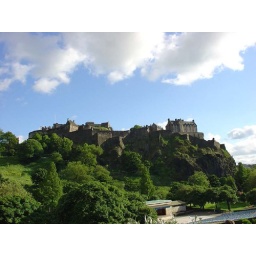
This castle just sits in the background of the city, much like a water tower would here.